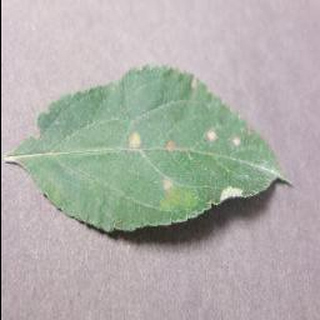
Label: apple_cedar_apple_rust